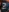
Number: 2